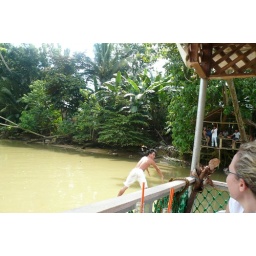
About to be splashed by flying monkey boy